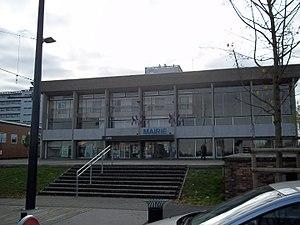
Mairie de la commune d'Allonnes
Allonnes est une commune française, située dans le département de la Sarthe en région Pays de la Loire, peuplée de 11 098 habitants.